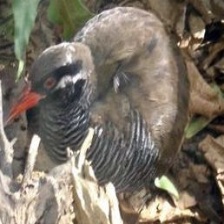
Species: OKINAWA RAIL
Scientific name: GALLIRALLUS OKINAWAE
ImageNet parent category: european_gallinule